GR footpath

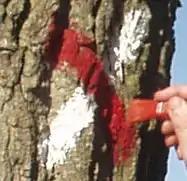
An X marks a trail or direction that deviates from the GR path.

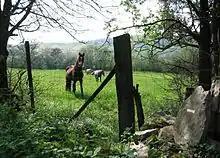
Trailside marker and local observers alongside GR 76A

The GR footpaths are a network of long-distance walking trails in Europe, mostly in France, Belgium, the Netherlands, and Spain. They go by the following names: , , , , – generally meaning "long trail" or more literally "great route". The trails in France alone cover approximately . Trails are blazed with characteristic marks consisting of a white stripe above a red stripe. These appear regularly along the route, especially at places such as forks or crossroads.